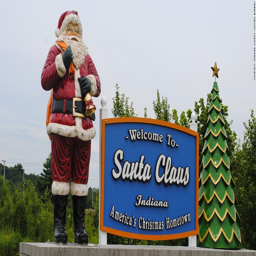
western christian holiday is a year - round occasion in this town of residents .